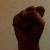
The image shows a hand gesture representing the letter 'S' in Indian Sign Language.